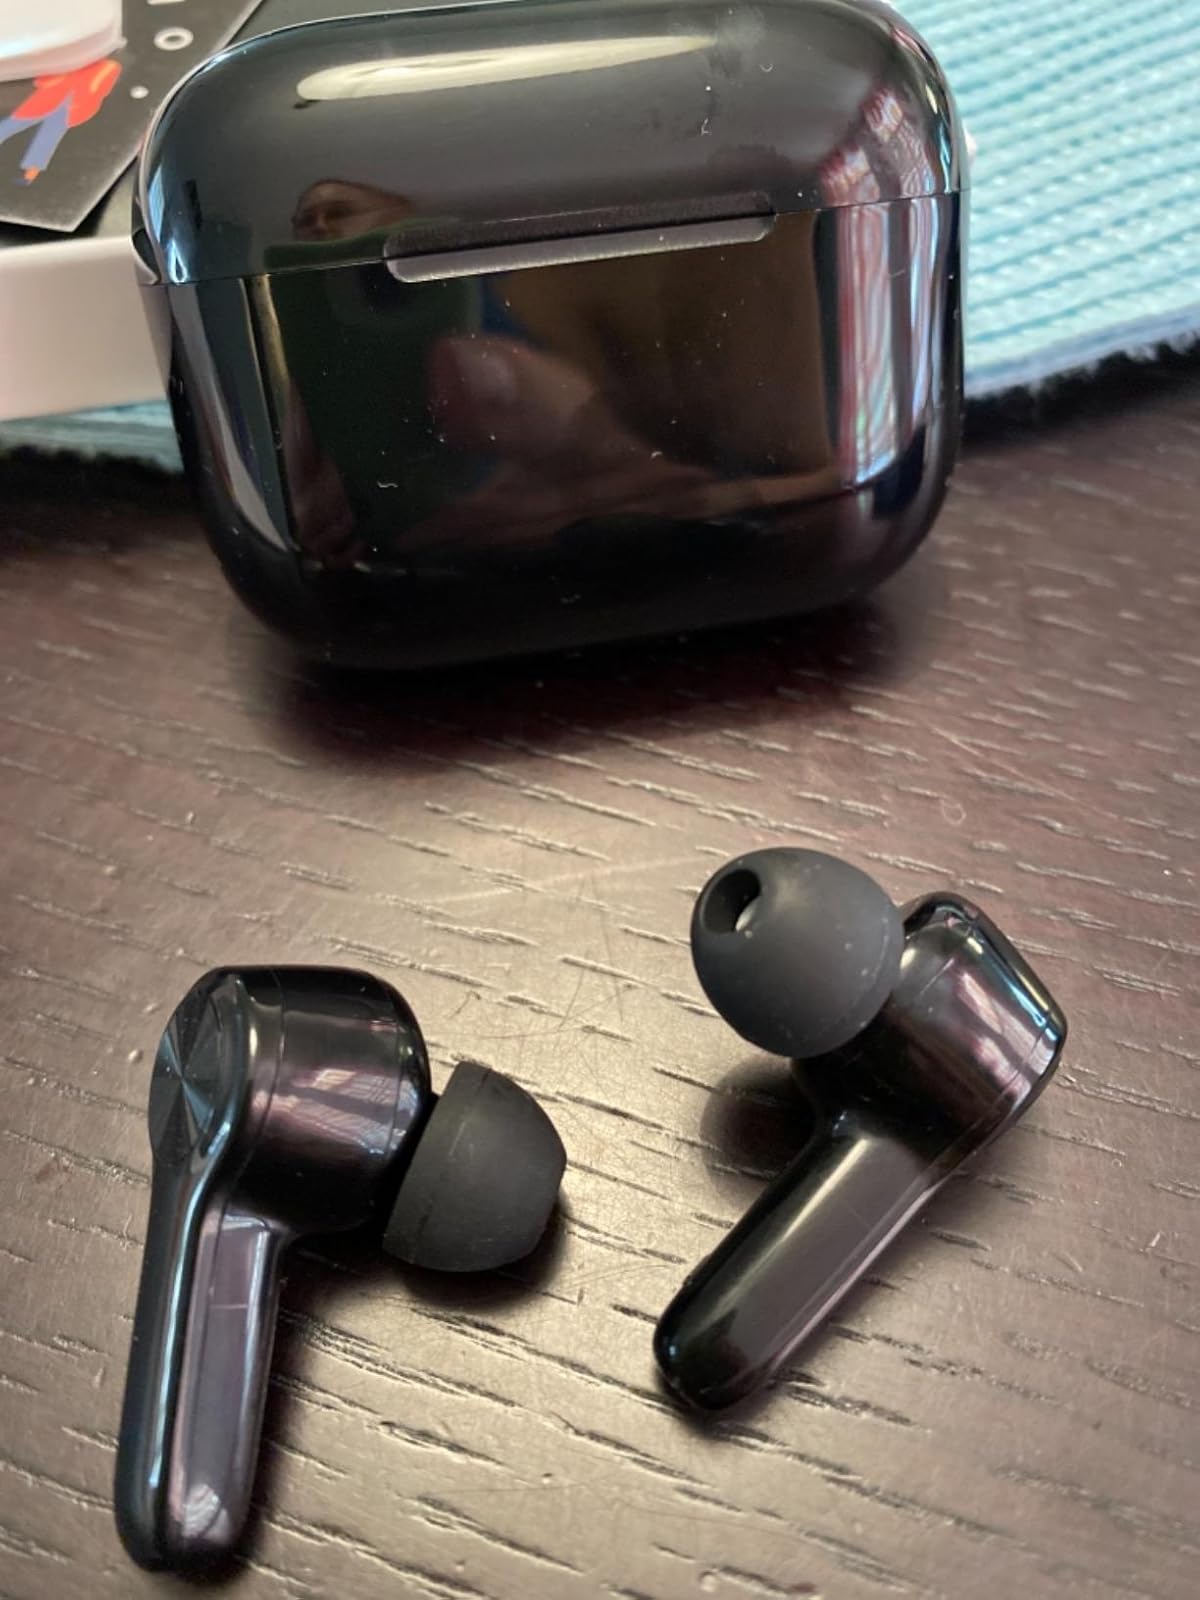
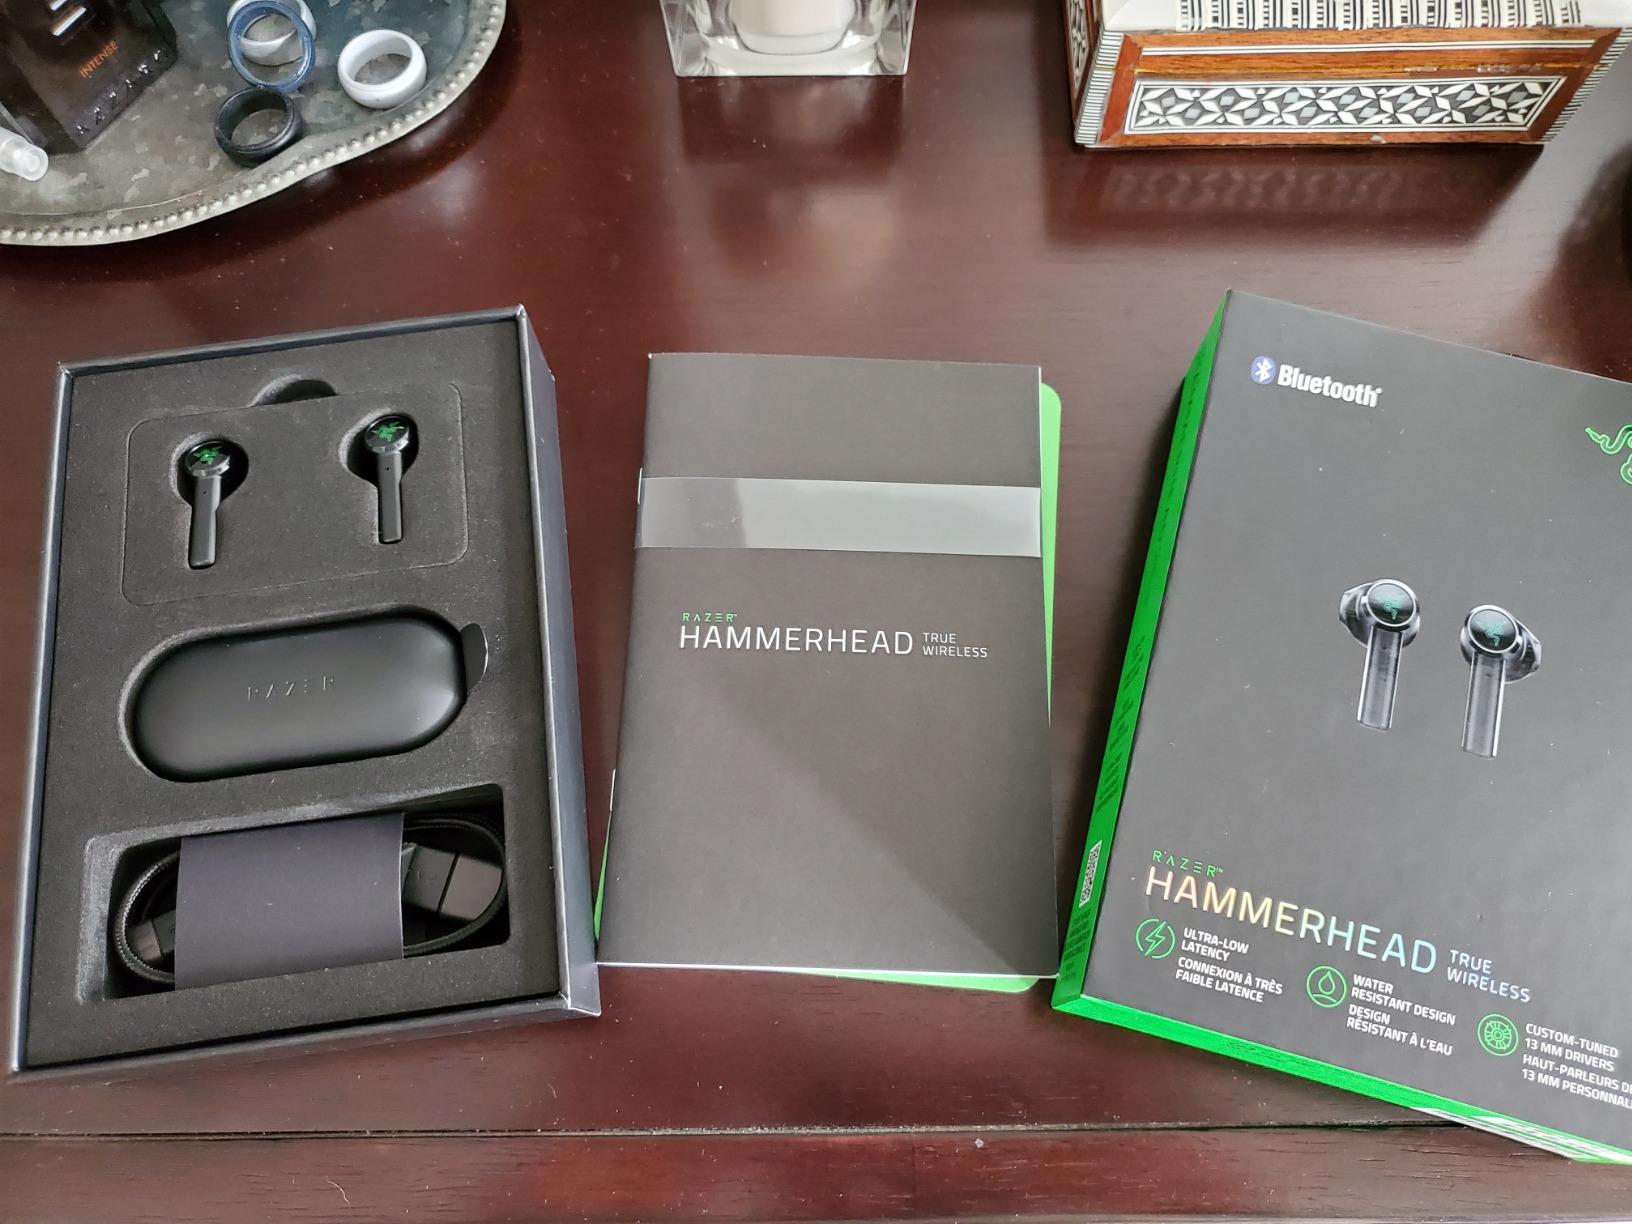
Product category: earbuds
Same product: no